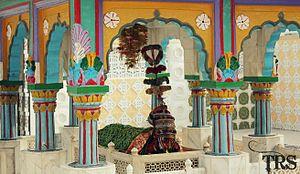
Nasirpur est une ville pakistanaise située dans le district de Matiari, dans le centre de la province du Sind. C'est la troisième plus grande ville du district. Elle est située à près de vingt kilomètres au nord-ouest de Tando Allahyar.